Roy Geiger

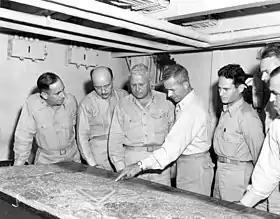
Geiger (third from left) and III MAC staff during the planning of Okinawa operation. From left to right: David R. Nimmer, Walter A. Wachtler, Geiger, Merwin H. Silverthorn, Sidney S. Wade, Francis B. Loomis Jr. and Gale T. Cummings.

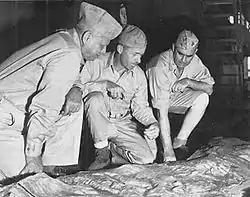
Major General Roy S. Geiger (left), Marine III Amphibious Corps Commander, en route to Guam on board the command ship USS "Appalachian". In the center is his Chief of Staff, Colonel Merwin H. Silverthorn and on the right is Brigadier General Pedro del Valle, Corps Artillery commander.

In April 1941, Geiger made his way from Lisbon to Gibraltar, where he changed from civilian clothes to his military uniform. He had lunch with the governor at Government House, in a visit which lifted British morale in Gibraltar. He was on his way to the Western Desert, as the first U.S. military observer attached to the British 8th Army. In August, he became commanding general, 1st Marine Aircraft Wing, Fleet Marine Force, in which capacity he was found upon the United States' entry into World War II.